Great Chicago Fire

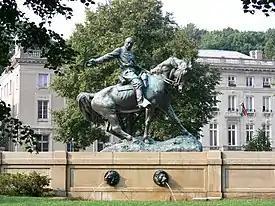
General Philip H. Sheridan, who saved Chicago three times: the Great Fire in October 1871, when he used explosives to stop the spread; again after the Great Fire, protecting the city; and lastly in 1877 during the Chicago railroad strike of 1877, riding in from away to restore order.

Once the fire had ended, the smoldering remains were still too hot for a survey of the damage to be completed for many days. Eventually, the city determined that the fire destroyed an area about long and averaging wide, encompassing an area of more than . Destroyed were more than of roads, of sidewalk, 2,000 lampposts, 17,500 buildings, and $222 million in property, which was about a third of the city's valuation in 1871.